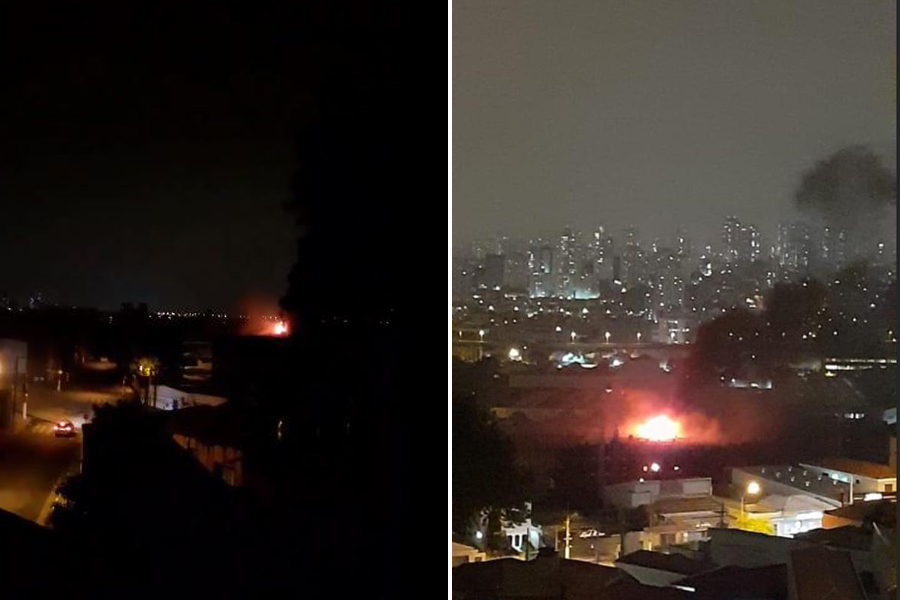
Fire: yes
Smoke: yes